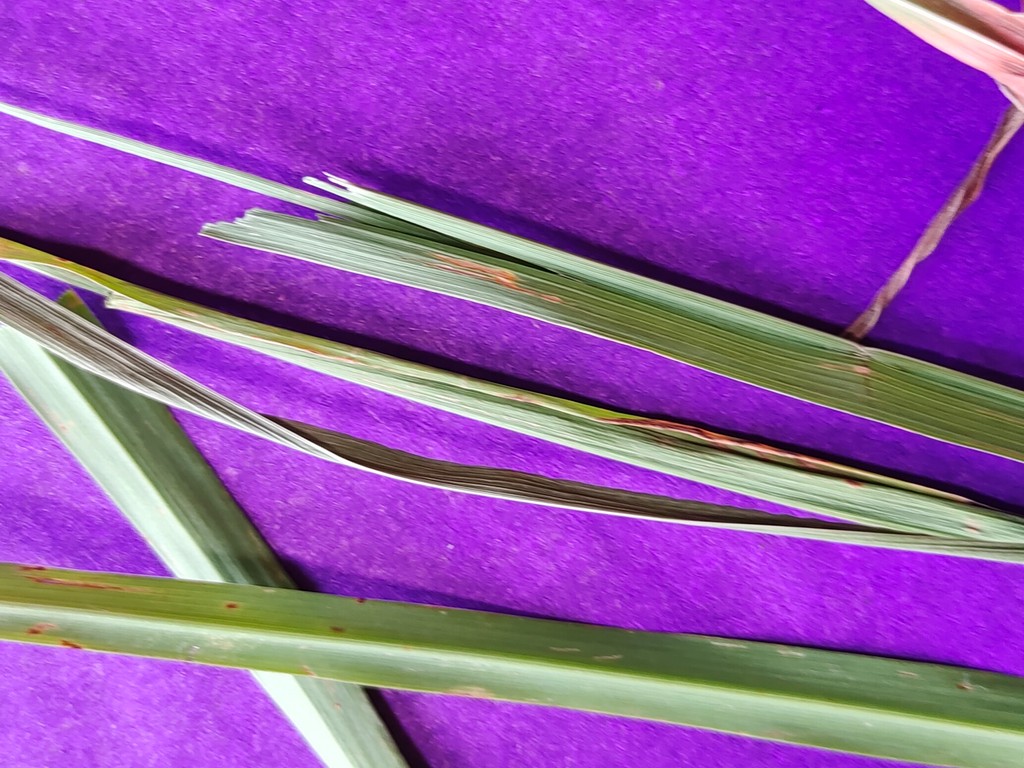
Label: Unhealthy